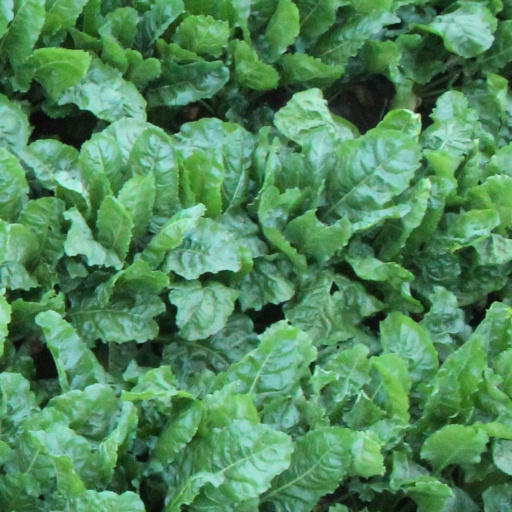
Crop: sugar beet